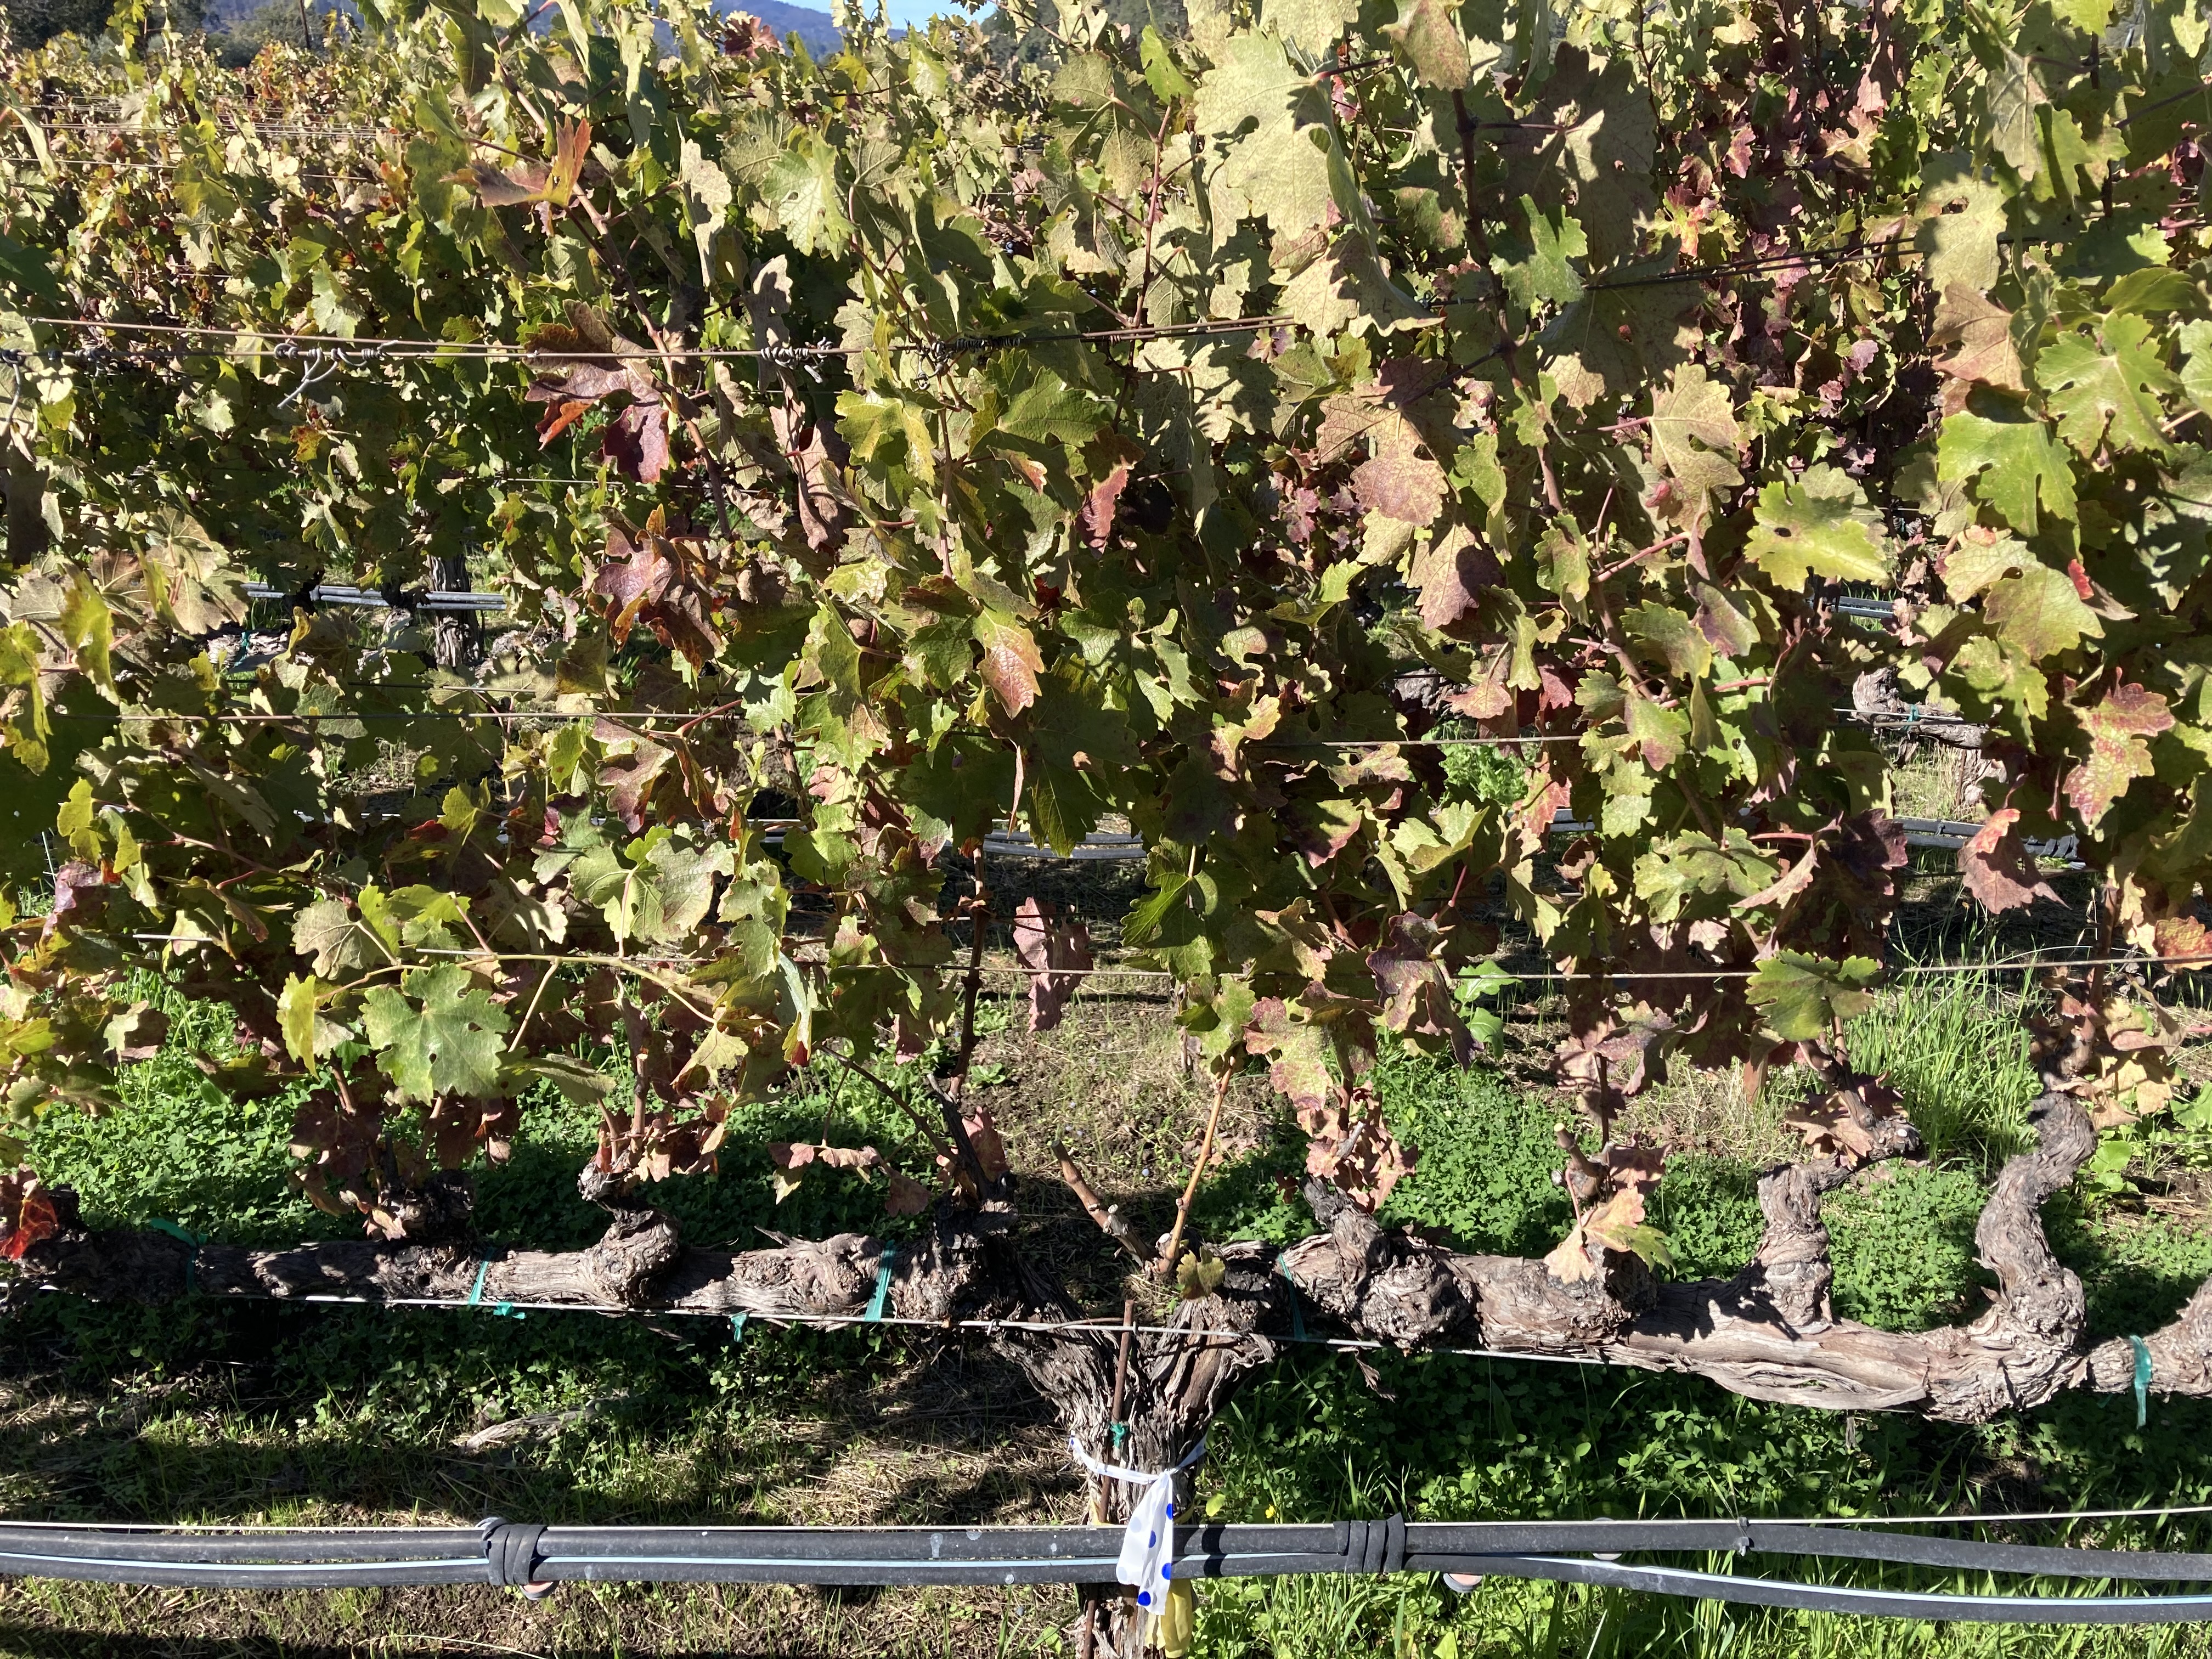
Label: Leafroll 3